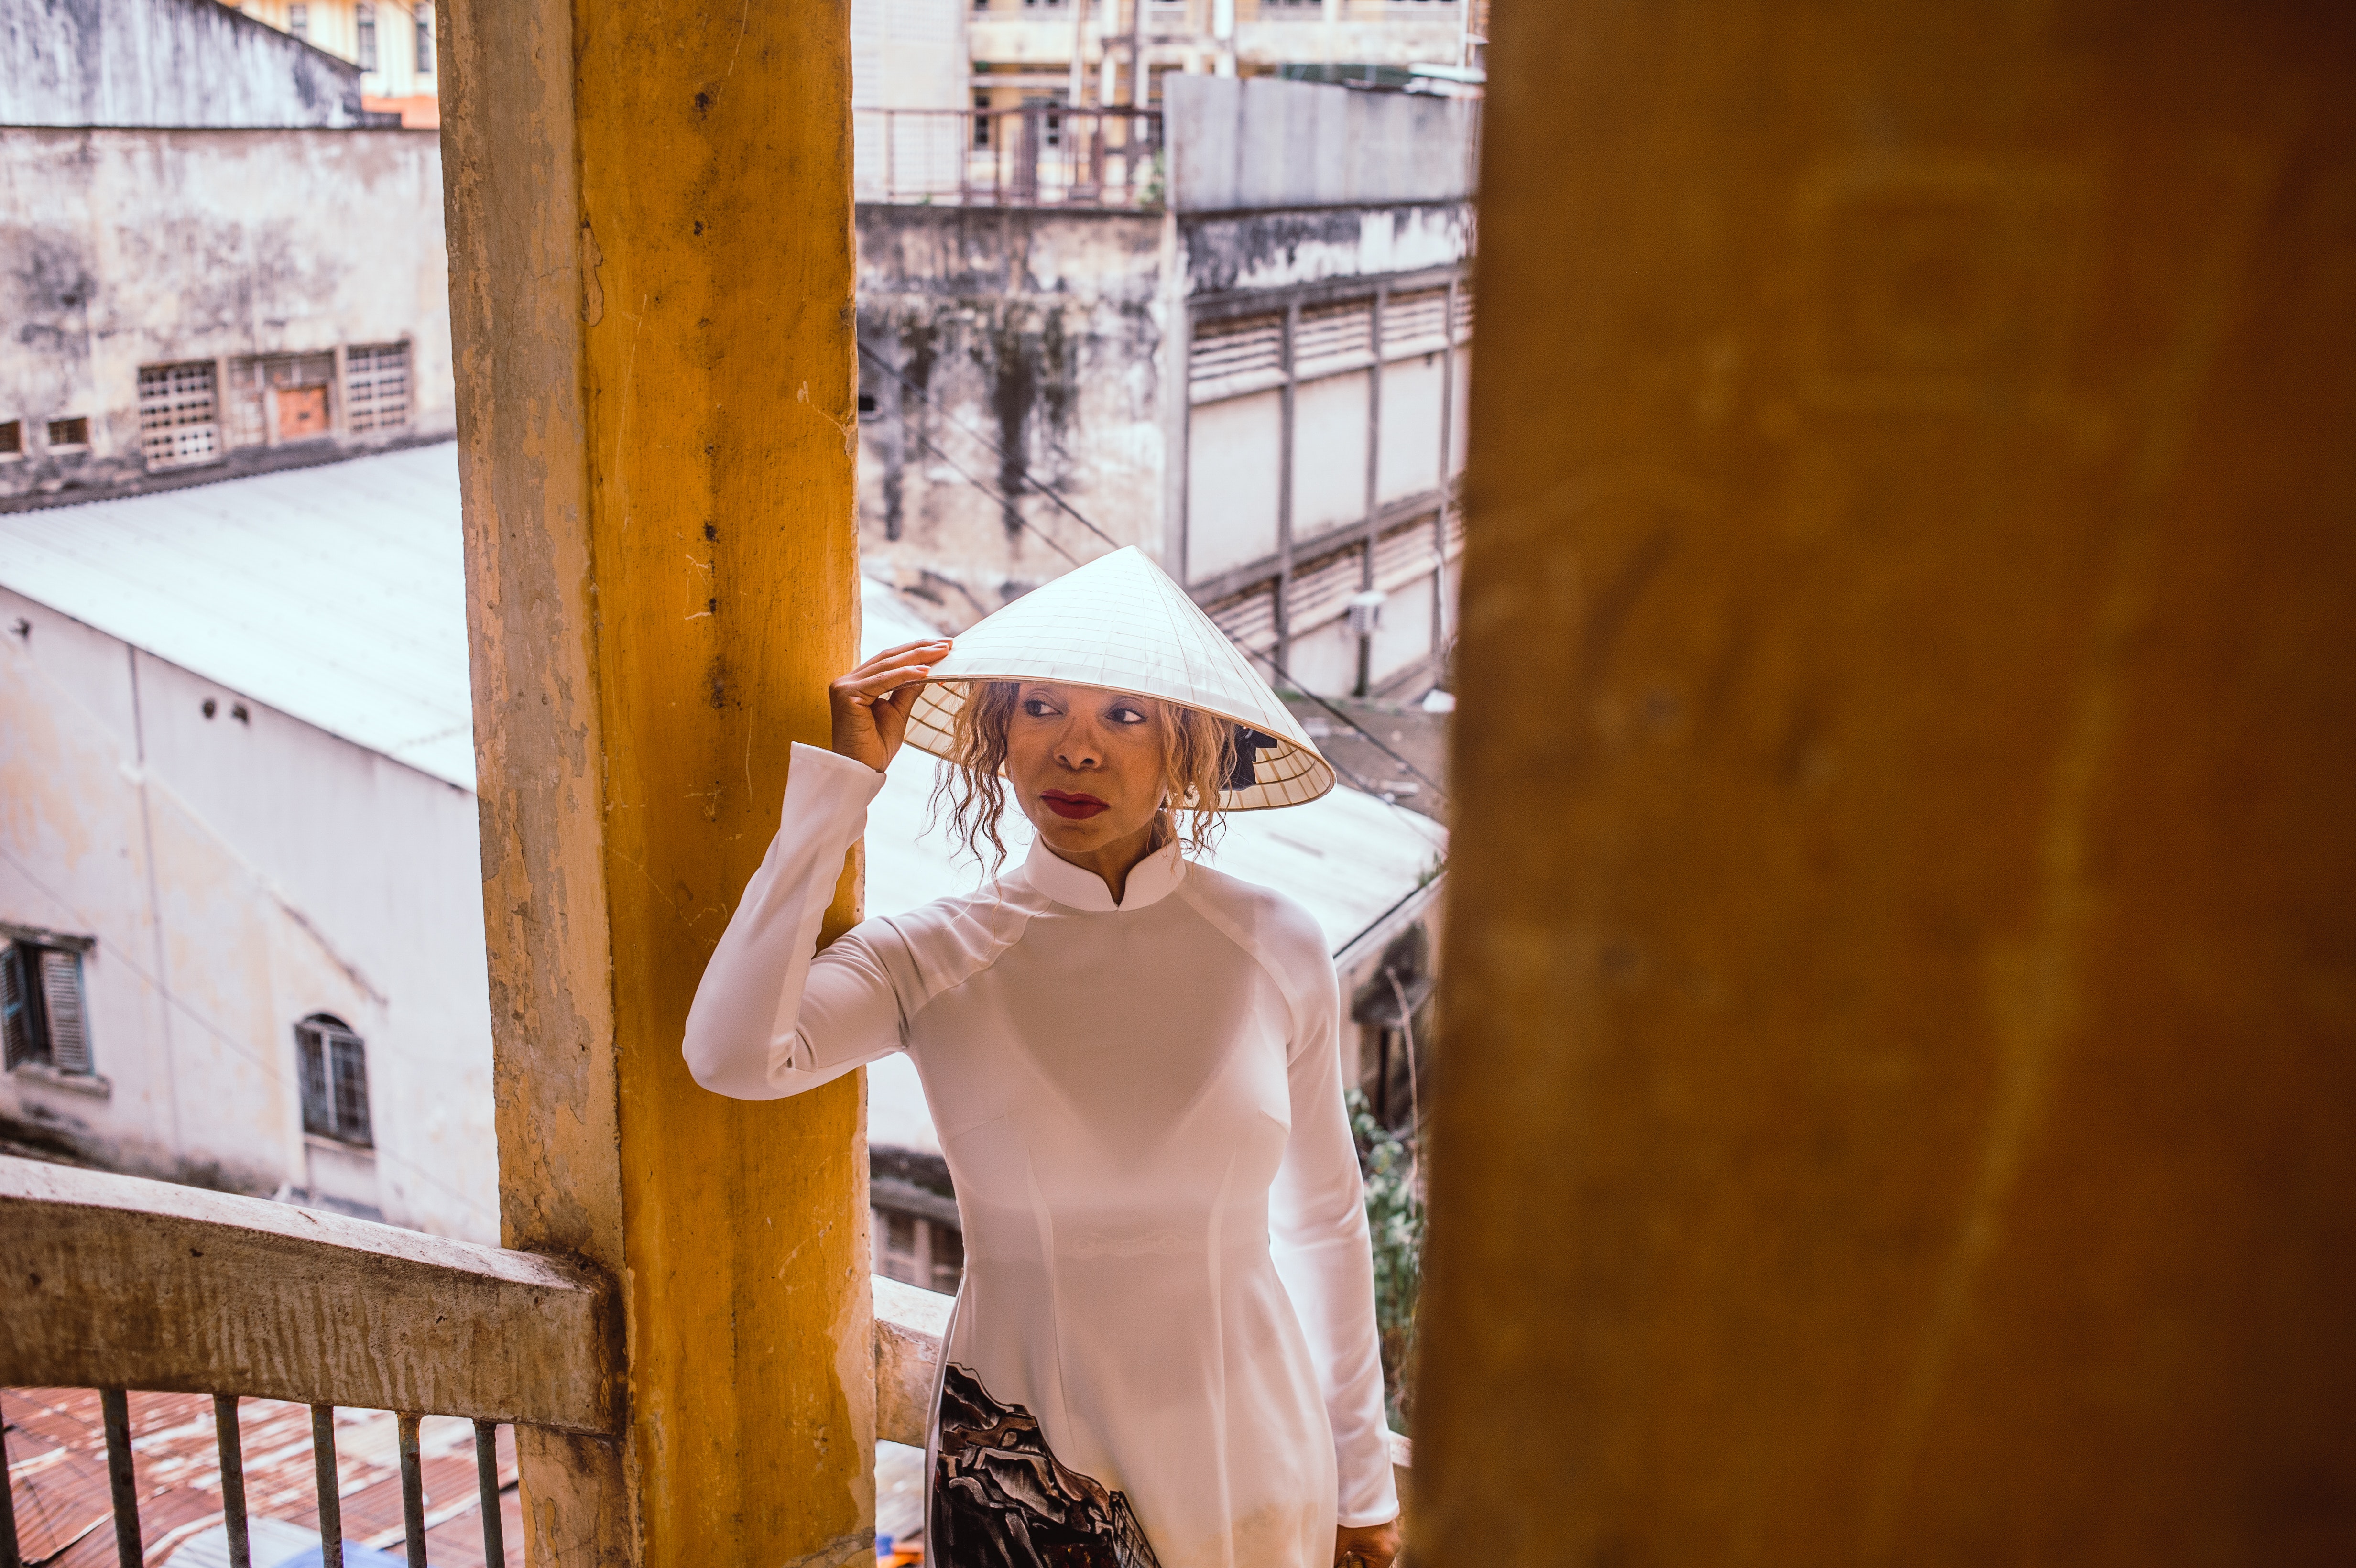
white, yellow, human, headgear, smile, window, photography, street, vacation, child